Roy Ames

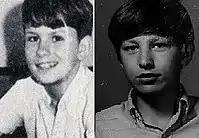
Corll victims Donald and Jerry Waldrop

Ames popped up on the radar of the Houston police on February 8, 1971, from a missing persons report filed by Everett Waldrop, father of Corll victims Jerry and Donald Waldrop. Waldrop believed his sons were with Ames, who he said was a "homosexual & gathers kids & takes movies". On February 18, officers attempted to talk to Ames after pulling his rap sheet, which included three traffic violations. They then followed up on the address for the traffic warrants, leading them to "Pierre Cook and Associates, Photographers". They spoke to the owner, who said he did not know Ames but received his mail and bills. From there, the HPD labeled the case as inactive.